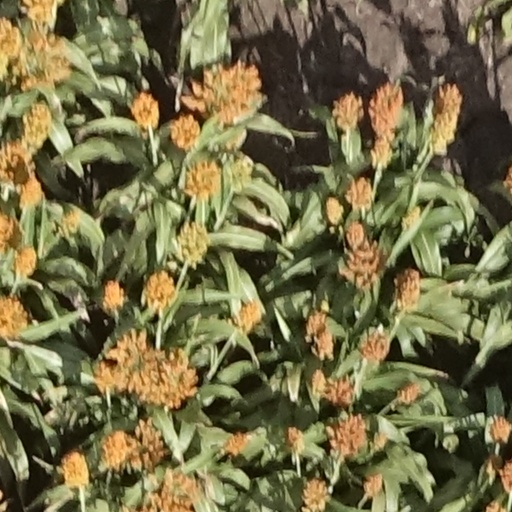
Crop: sorghum